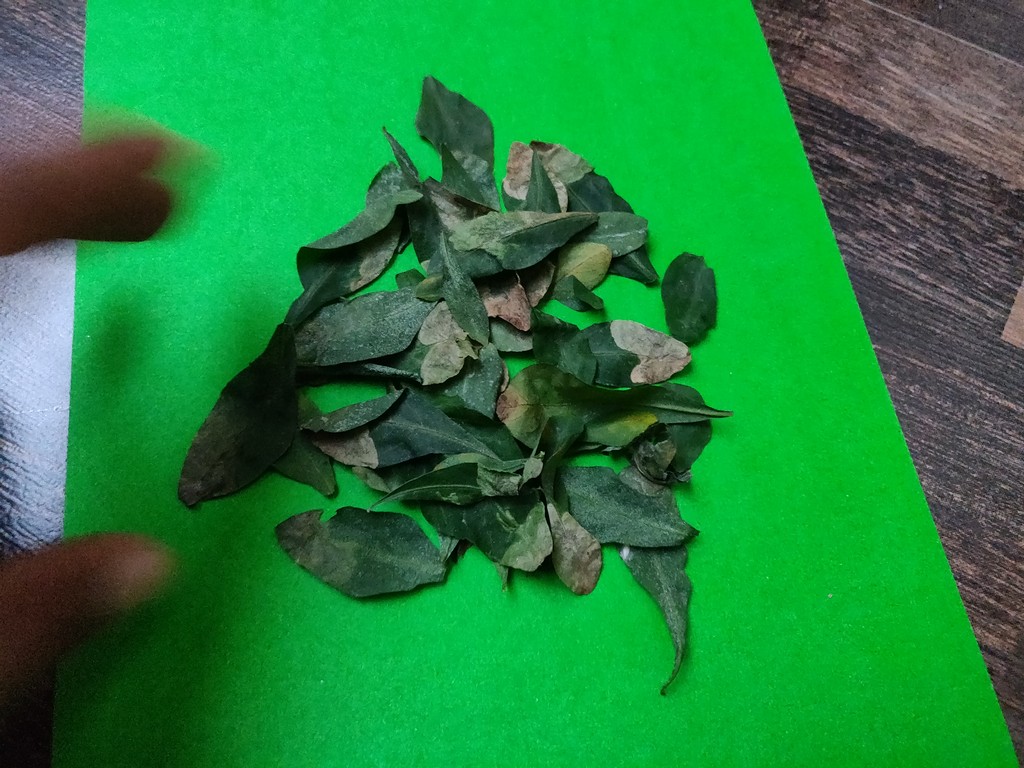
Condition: Unhealthy
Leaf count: multiple
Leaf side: unknown